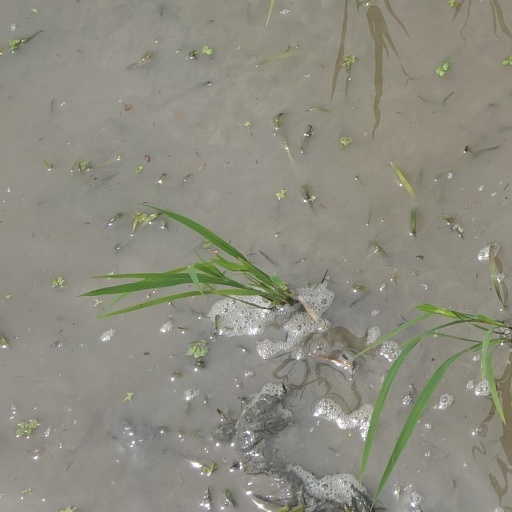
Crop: rice